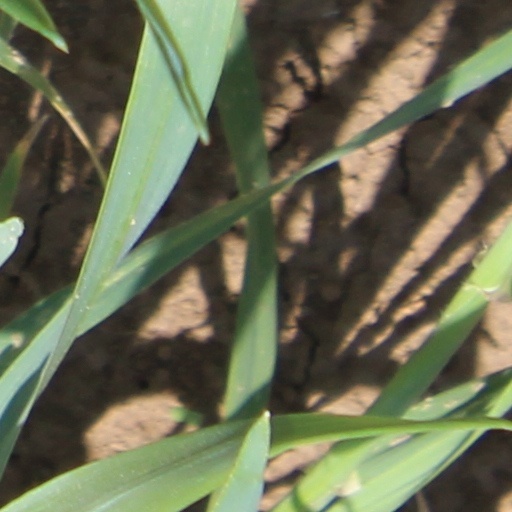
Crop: wheat